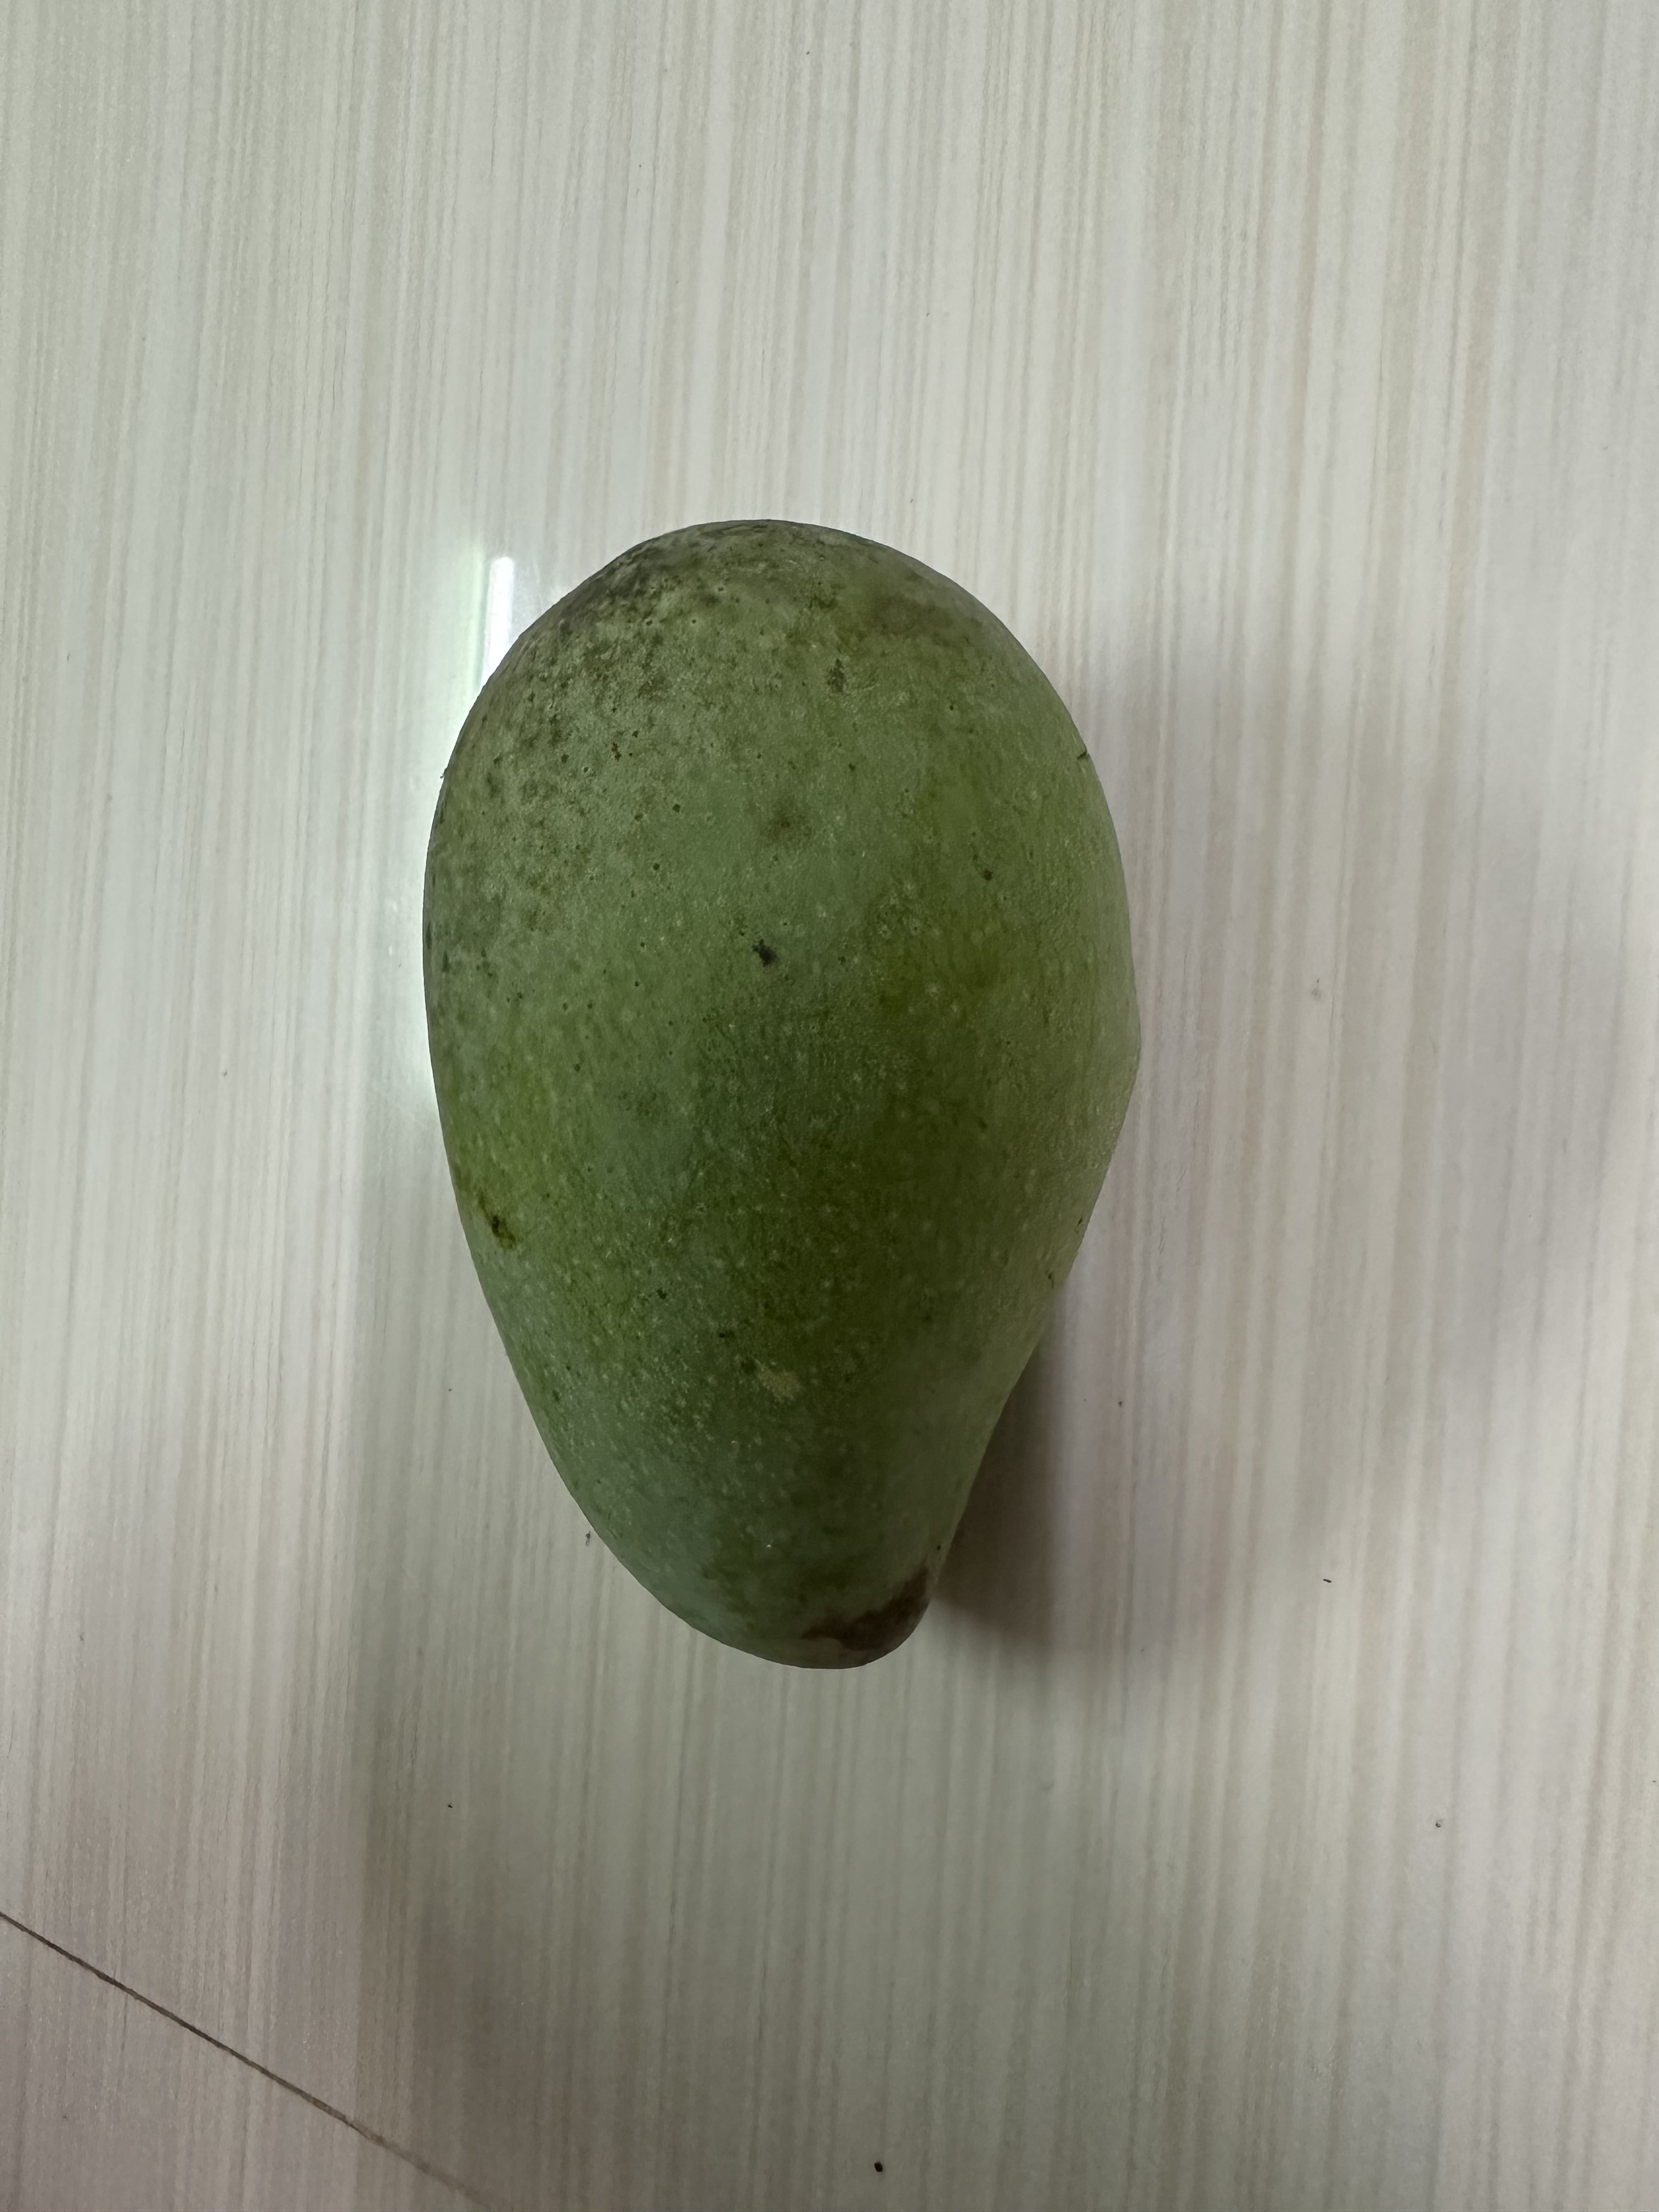
Mango variety: Katimon